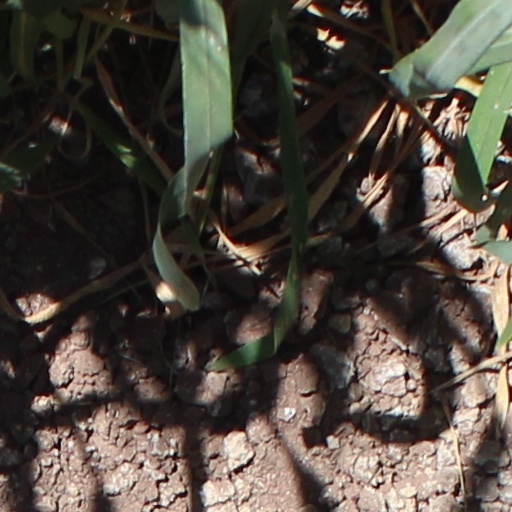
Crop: wheat